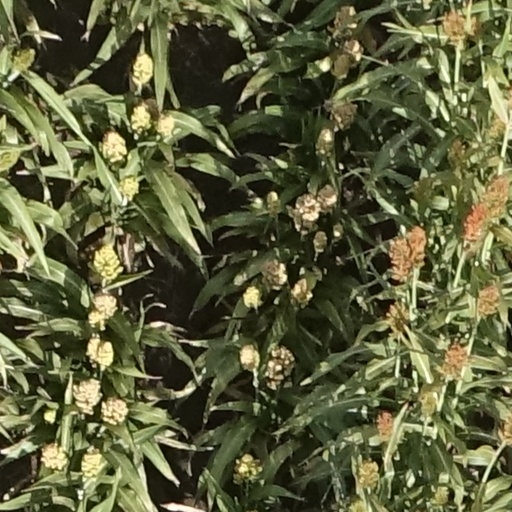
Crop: sorghum